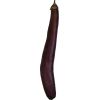
Label: Eggplant long 1